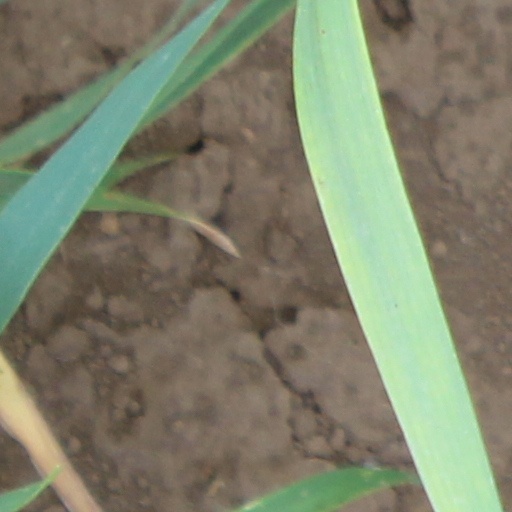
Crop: wheat